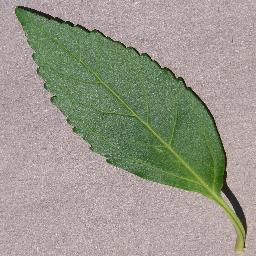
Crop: cherry
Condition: (including_sour)_healthy